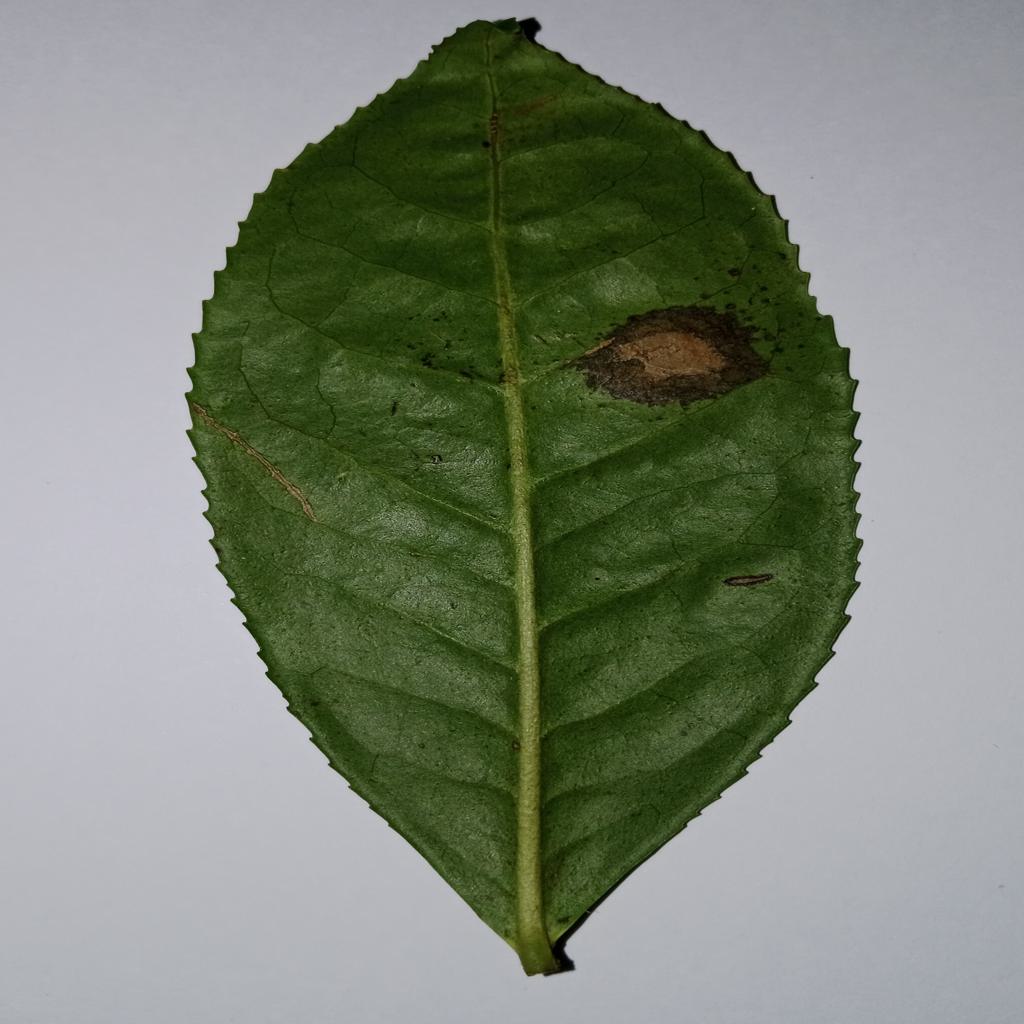
Label: Tea red leaf spot